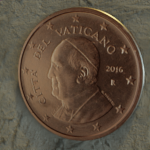
Coin value: 2cents
Country: va
Edition: 2016